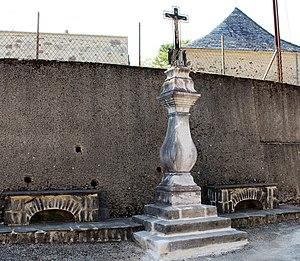
Croix d'Uz (Hautes-Pyrénées)
Uz est une commune française située dans le département des Hautes-Pyrénées, en région Occitanie.